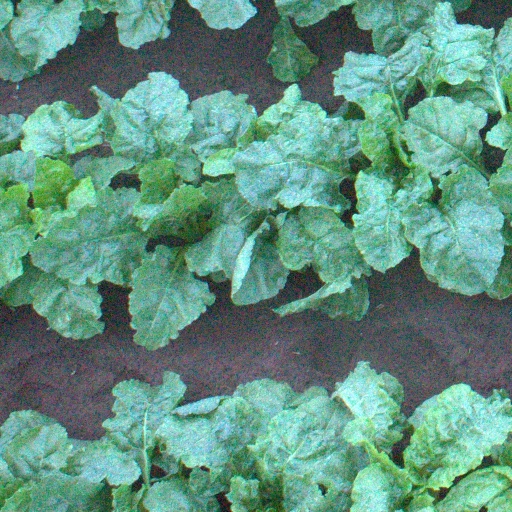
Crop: sugar beet